Summit Tunnel

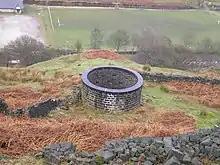
One of the tunnel's ventilation shafts, 2008

Summit Tunnel, between Littleborough and Todmorden is the highest section of the long Manchester and Leeds Railway, which was built parallel to the Rochdale Canal. When built, it was the world's longest railway tunnel and a critical element of the first trans-Pennine line.